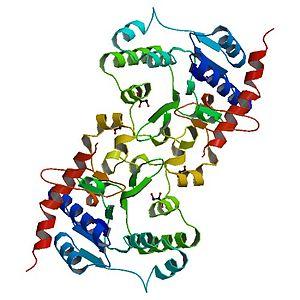
La glycogénine est une glycosyltransférase agissant comme une amorce pour polymériser sur son résidu Tyr 194 quelques molécules de glucose à partir d'UDP-glucose afin de former un oligomère d'au moins quatre résidus glucose :